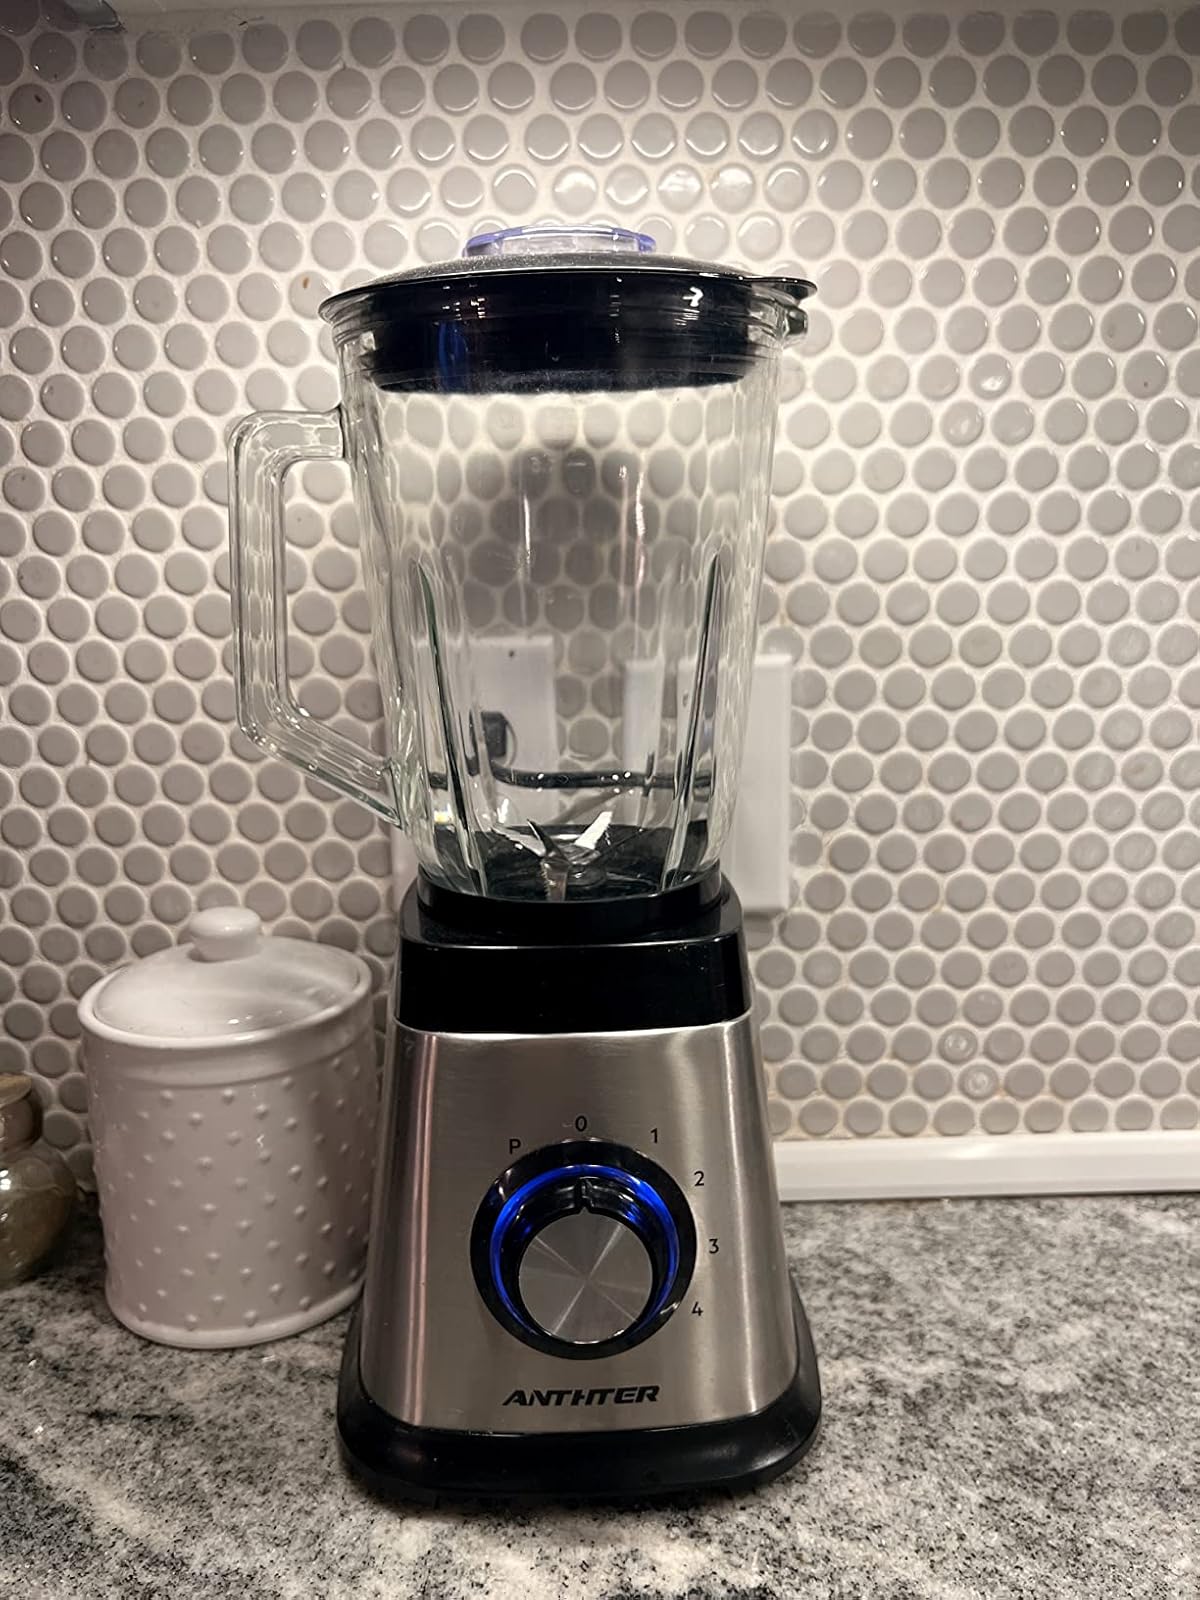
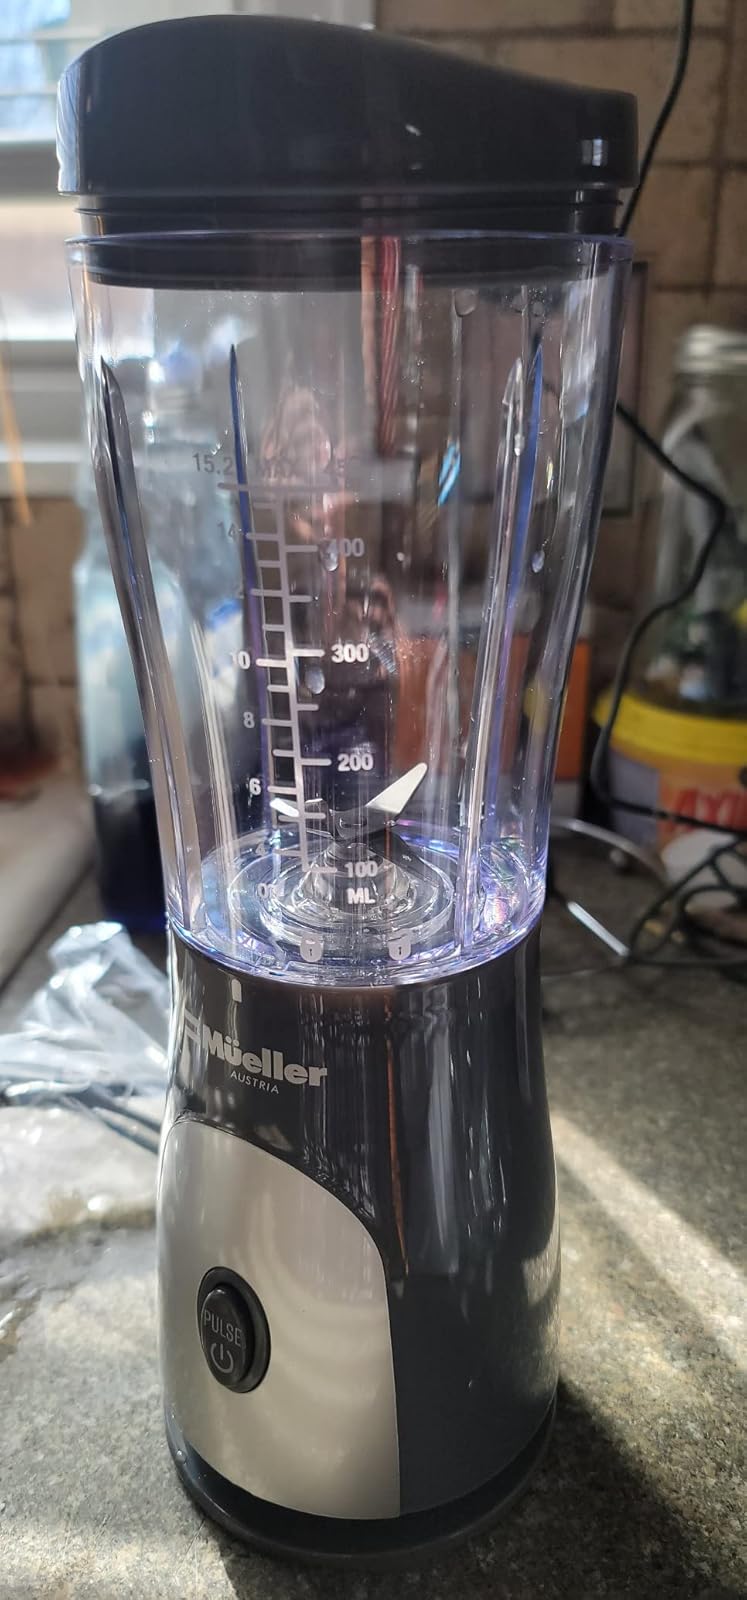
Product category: items_blender
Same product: no